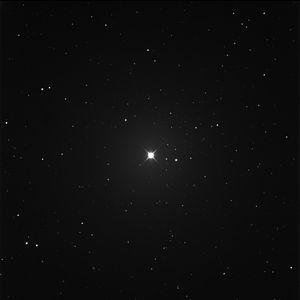
61 Virginis est une étoile située à 27,8 années-lumière de la Terre dans la constellation de la Vierge. Il s'agit d'une des étoiles les plus proches du système solaire.